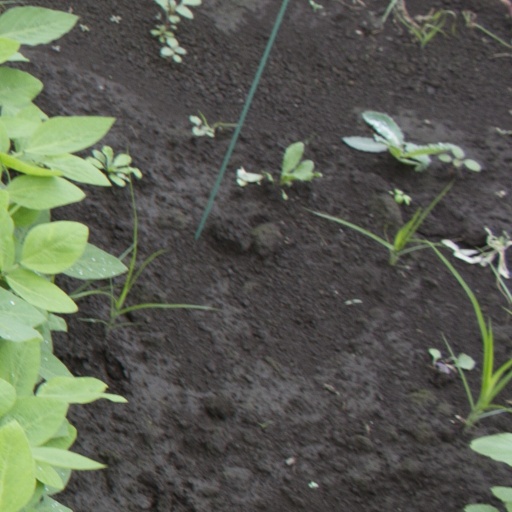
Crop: soybean